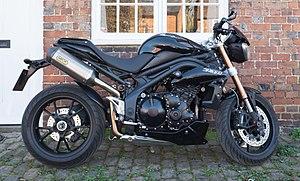
Triumph est un constructeur de motos fondé en Angleterre par l'Allemand Siegfried Bettman en 1885 sous le nom de S. Bettmann & Co. La marque déposée de Triumph fut adoptée l'année suivante, et l'Allemand Moritz Schulte rejoignit la compagnie en 1887. Triumph commença la production de ses propres cycles deux ans plus tard, à Coventry.